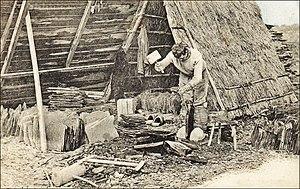
La plomberie est un métier très ancien, dont l'origine remonte à la construction des pyramides en Égypte antique ; attesté par des tuyaux en cuivre vieux de 4 500 ans, c'est un métier qui n'a cessé de s'améliorer et de se développer au cours des siècles et des générations de plombiers qui l'on servi.